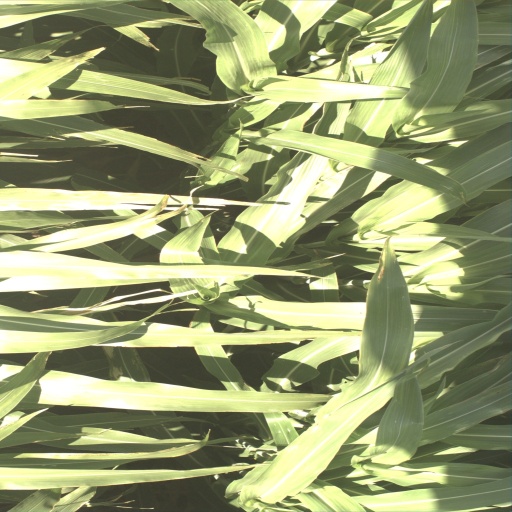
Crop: sorghum